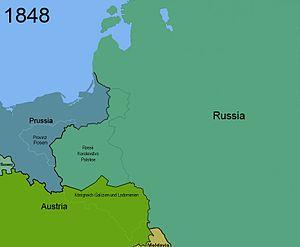
Cet article recense l'évolution territoriale de la Pologne, de façon chronologique. Il liste les modifications internes et externes des différentes entités ayant précédé la Pologne actuelle.